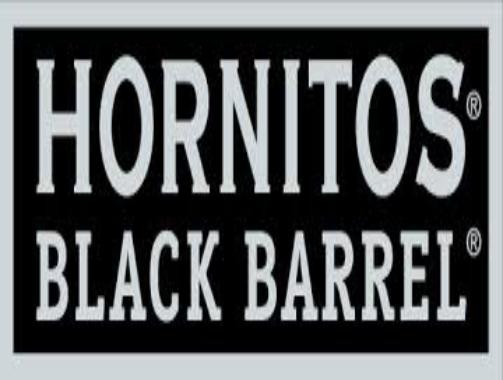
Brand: Hornitos
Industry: Food